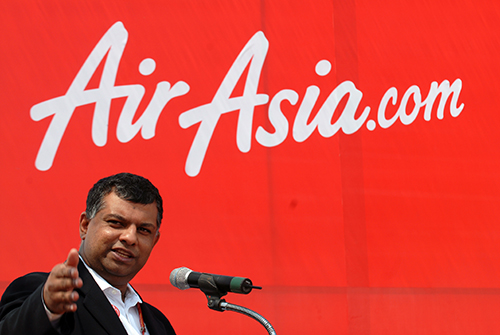
โทนี เฟอร์นันเดซ

| honorific_prefix = ยัง เบอร์บาฮาเกีย ตัน ซรี ดาโต๊ะ ซรี
| name = โทนี เฟอร์นันเดซ
| image = Tony Fernandes.jpg
| image_size = 250px
| caption = เฟอร์นานเดซด้านหน้าตราแอร์เอเชียสีแดงด้านหลัง
| birth_name = อันโทนี ฟรันซิซ เฟอร์นันเดซ
| birth_place = กัวลาลัมเปอร์ ประเทศมาเลเซีย
| occupation = Group Chief Executive Officer แอร์เอเชีย เบอร์ฮัด ผู้ก่อตั้ง Tune Group ผู้ถือหุ้น และ เจ้าของ สโมสรฟุตบอลควีนส์พาร์กเรนเจอส์ ประธาน สโมสรฟุตบอลเปอตาลิงจายาเรนเจอส์
| networth = 745 ล้านดอลล่าร์สหรัฐ (2018)
| alma_mater = วิทยาลัยเศรษฐศาสตร์และรัฐศาสตร์แห่งลอนดอน
| education = วิทยาลัยเอปซิม และโรงเรียนอลิซสมิท
ตัน ซรี อันโทนี ฟรันซิซ เฟอร์นันเดซ () เป็นนักธุรกิจและผู้บริหารระดับสูงชาวมาเลเซีย เกิดเมื่อ 30 เมษายน 1964 เป็นผู้ก่อตั้งจูนแอร์ เบอร์ฮัด (Tune Air Sendirian Berhad|Sdn. Bhd.) ซึ่งเป็นผู้ริเริ่มสายการบินต้นทุนต่ำแรกของมาเลเซีย คือ แอร์เอเชีย ซึ่งมีสโลแกนว่า "Now everyone can fly" (ใคร ๆ ก็บินได้) เฟอร์นานเดสสามารถบริหารแอร์เอเชียจากสายการบินพาณิชย์ที่มีส่วนเกี่ยวข้องกับรัฐบาลมาเลเซียซึ่งกำลังจะล้มเหลวให้กลายเป็นบริษัทเอกชนให้บริการสายการบินต้นทุนต่ำที่ประสบความสำเร็จอย่างมาก จากนั้นเขาจึงก่อตั้ง จูนกรุ๊ป (Tune Group) และในปัจจุบันเป็นผู้ถือหุ้นรายใหญ่ของสโมสรฟุตบอล Queens Park Rangers|ควีนปาร์กแรนเจอร์ส (Queens Park Rangers F.C.)
เขายังเป็นหนึ่งในเครื่องมือล็อบบียิสต์นายกรัฐมนตรีมาเลเซียในขณะนั้น มหาธีร์ โมฮัมหมัด ในช่วงกลางปี 2003 ให้เสนอนโยบายน่านฟ้าเสรีระหว่างมาเลเซียกับประเทศเพื่อนบ้าน ประเทศไทย ประเทศอินโดนีเซีย และประเทศสิงคโปร์ ซึ่งเป็นผลให้ประเทศทั้งสามมอบสิทธิการลงจอดเครื่องให้กับแอร์เอเชียและสายการบินต้นทุนต่ำอื่น ๆ
ข้อมูลจากมีนาคม 2014 ใน "ฟอบส์ เอเชีย" ได้ประเมินรายได้สุทธิของเฟอร์นานเดสไว้ที่ 650 ล้านดอลล่าร์สหรัฐ เป็นบุคคลที่ร่ำรวยที่สุดอันดับที่ 28 ในรายชื่อบุคคลที่ร่ำรวยที่สุดในประเทศมาเลเซียของฟอบส์
== อ้างอิง ==
หมวดหมู่:ชาวมาเลเซียเชื้อสายอินเดีย
หมวดหมู่:ชาวมาเลเซียเชื้อสายโปรตุเกส
หมวดหมู่:คริสต์ศาสนิกชนชาวมาเลเซีย
หมวดหมู่:นักธุรกิจชาวมาเลเซีย
หมวดหมู่:แอร์เอเชีย
หมวดหมู่:ศิษย์เก่าจากวิทยาลัยเศรษฐศาสตร์และรัฐศาสตร์แห่งลอนดอน
หมวดหมู่:ผู้ได้รับเครื่องราชอิสริยาภรณ์ซีบีอี
หมวดหมู่:บุคคลจากกัวลาลัมเปอร์
หมวดหมู่:ประธานและนักลงทุนฟุตบอล